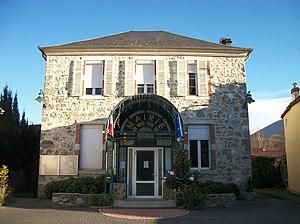
Mairie
Sarp est une commune française située dans le département des Hautes-Pyrénées, en région Occitanie.